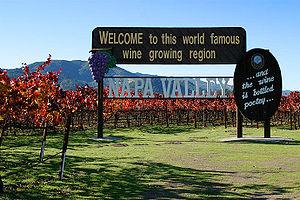
Longtemps, la viticulture fut une spécialité de quelques pays — dont la Grèce, l'Italie, la France, l'Allemagne, l'Espagne et le Portugal — mais aujourd'hui, une cinquantaine de pays peuvent disputer à l'Europe le privilège de planter des vignes et de récolter du vin. La tradition biblique selon laquelle la divinité aurait accordé à Noé échoué sur le mont Ararat le privilège de planter la vigne recouvre une réalité historique puisque les premières vignes cultivées pendant l'Antiquité l'ont été dans le Croissant fertile. Toutefois, les recherches scientifiques ont prouvé que les premières vinifications se sont faites dans l'actuelle Géorgie il y a près de 8'000 ans.
La région de la baie de San Francisco, est une aire urbaine aux particularités géographiques variées entourant la baie de San Francisco, en Californie du Nord. Elle accueille plus de 8 millions d'habitants, ainsi que des municipalités à la taille diverse, des bases militaires, des technopoles dont la Silicon Valley, des aéroports, ainsi que des parcs nationaux, d'État ou locaux. Elle est parcourue par un réseau routier et ferroviaire très dense et s'étend sur les neuf comtés suivants: Alameda, Contra Costa, Marin, Napa, San Francisco, San Mateo, Santa Clara, Solano, et Sonoma auxquels s'ajoute parfois le comté de Santa Cruz.
Le comté de Napa est un comté de l'État de Californie aux États-Unis. Au recensement de 2000, il comptait 124 279 habitants. Son chef-lieu est Napa. Le comté de Napa est parmi les comtés originaux de Californie, créé en 1850 lors de la création de l'État. Une partie du territoire est cédée au comté de Lake en 1861.
Le syndicat des vignerons d'East Bay, est une association de vinificateurs de Californie ne possédant pas de vignoble, qui achète des raisins pour les vinifier en ville. Ils font partie du mouvement Urban winery qu'ils ont initié à la fin des années 1970 et qui couvre actuellement la côte Est et Ouest des États-Unis. Leur objectif est de prendre des parts de marché sur les producteurs de la Napa Valley Vintners Association, leur concurant de North Bay.
Napa Valley est une région viticole américaine dans le comté de Napa, en Californie. Elle est reconnue par l'Alcohol and Tobacco Tax and Trade Bureau. Elle est considérée comme l'une des zones de production de vin les plus prestigieuses des États-Unis, avec un héritage viticole remontant au XIXᵉ siècle. La vallée de Napa jouit d'un climat méditerranéen, d'une géologie et d'un relief propices à la culture de vignobles de qualité.